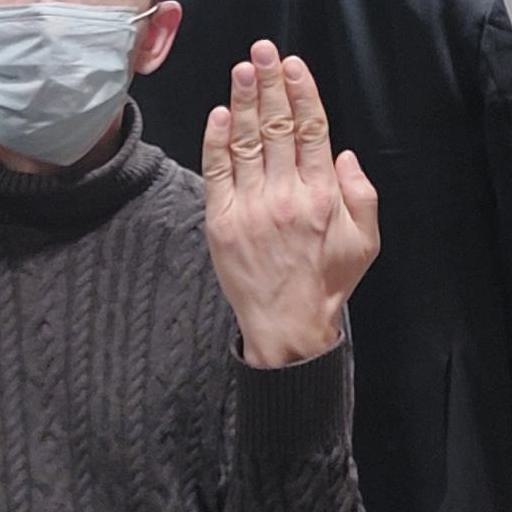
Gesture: stop_inverted